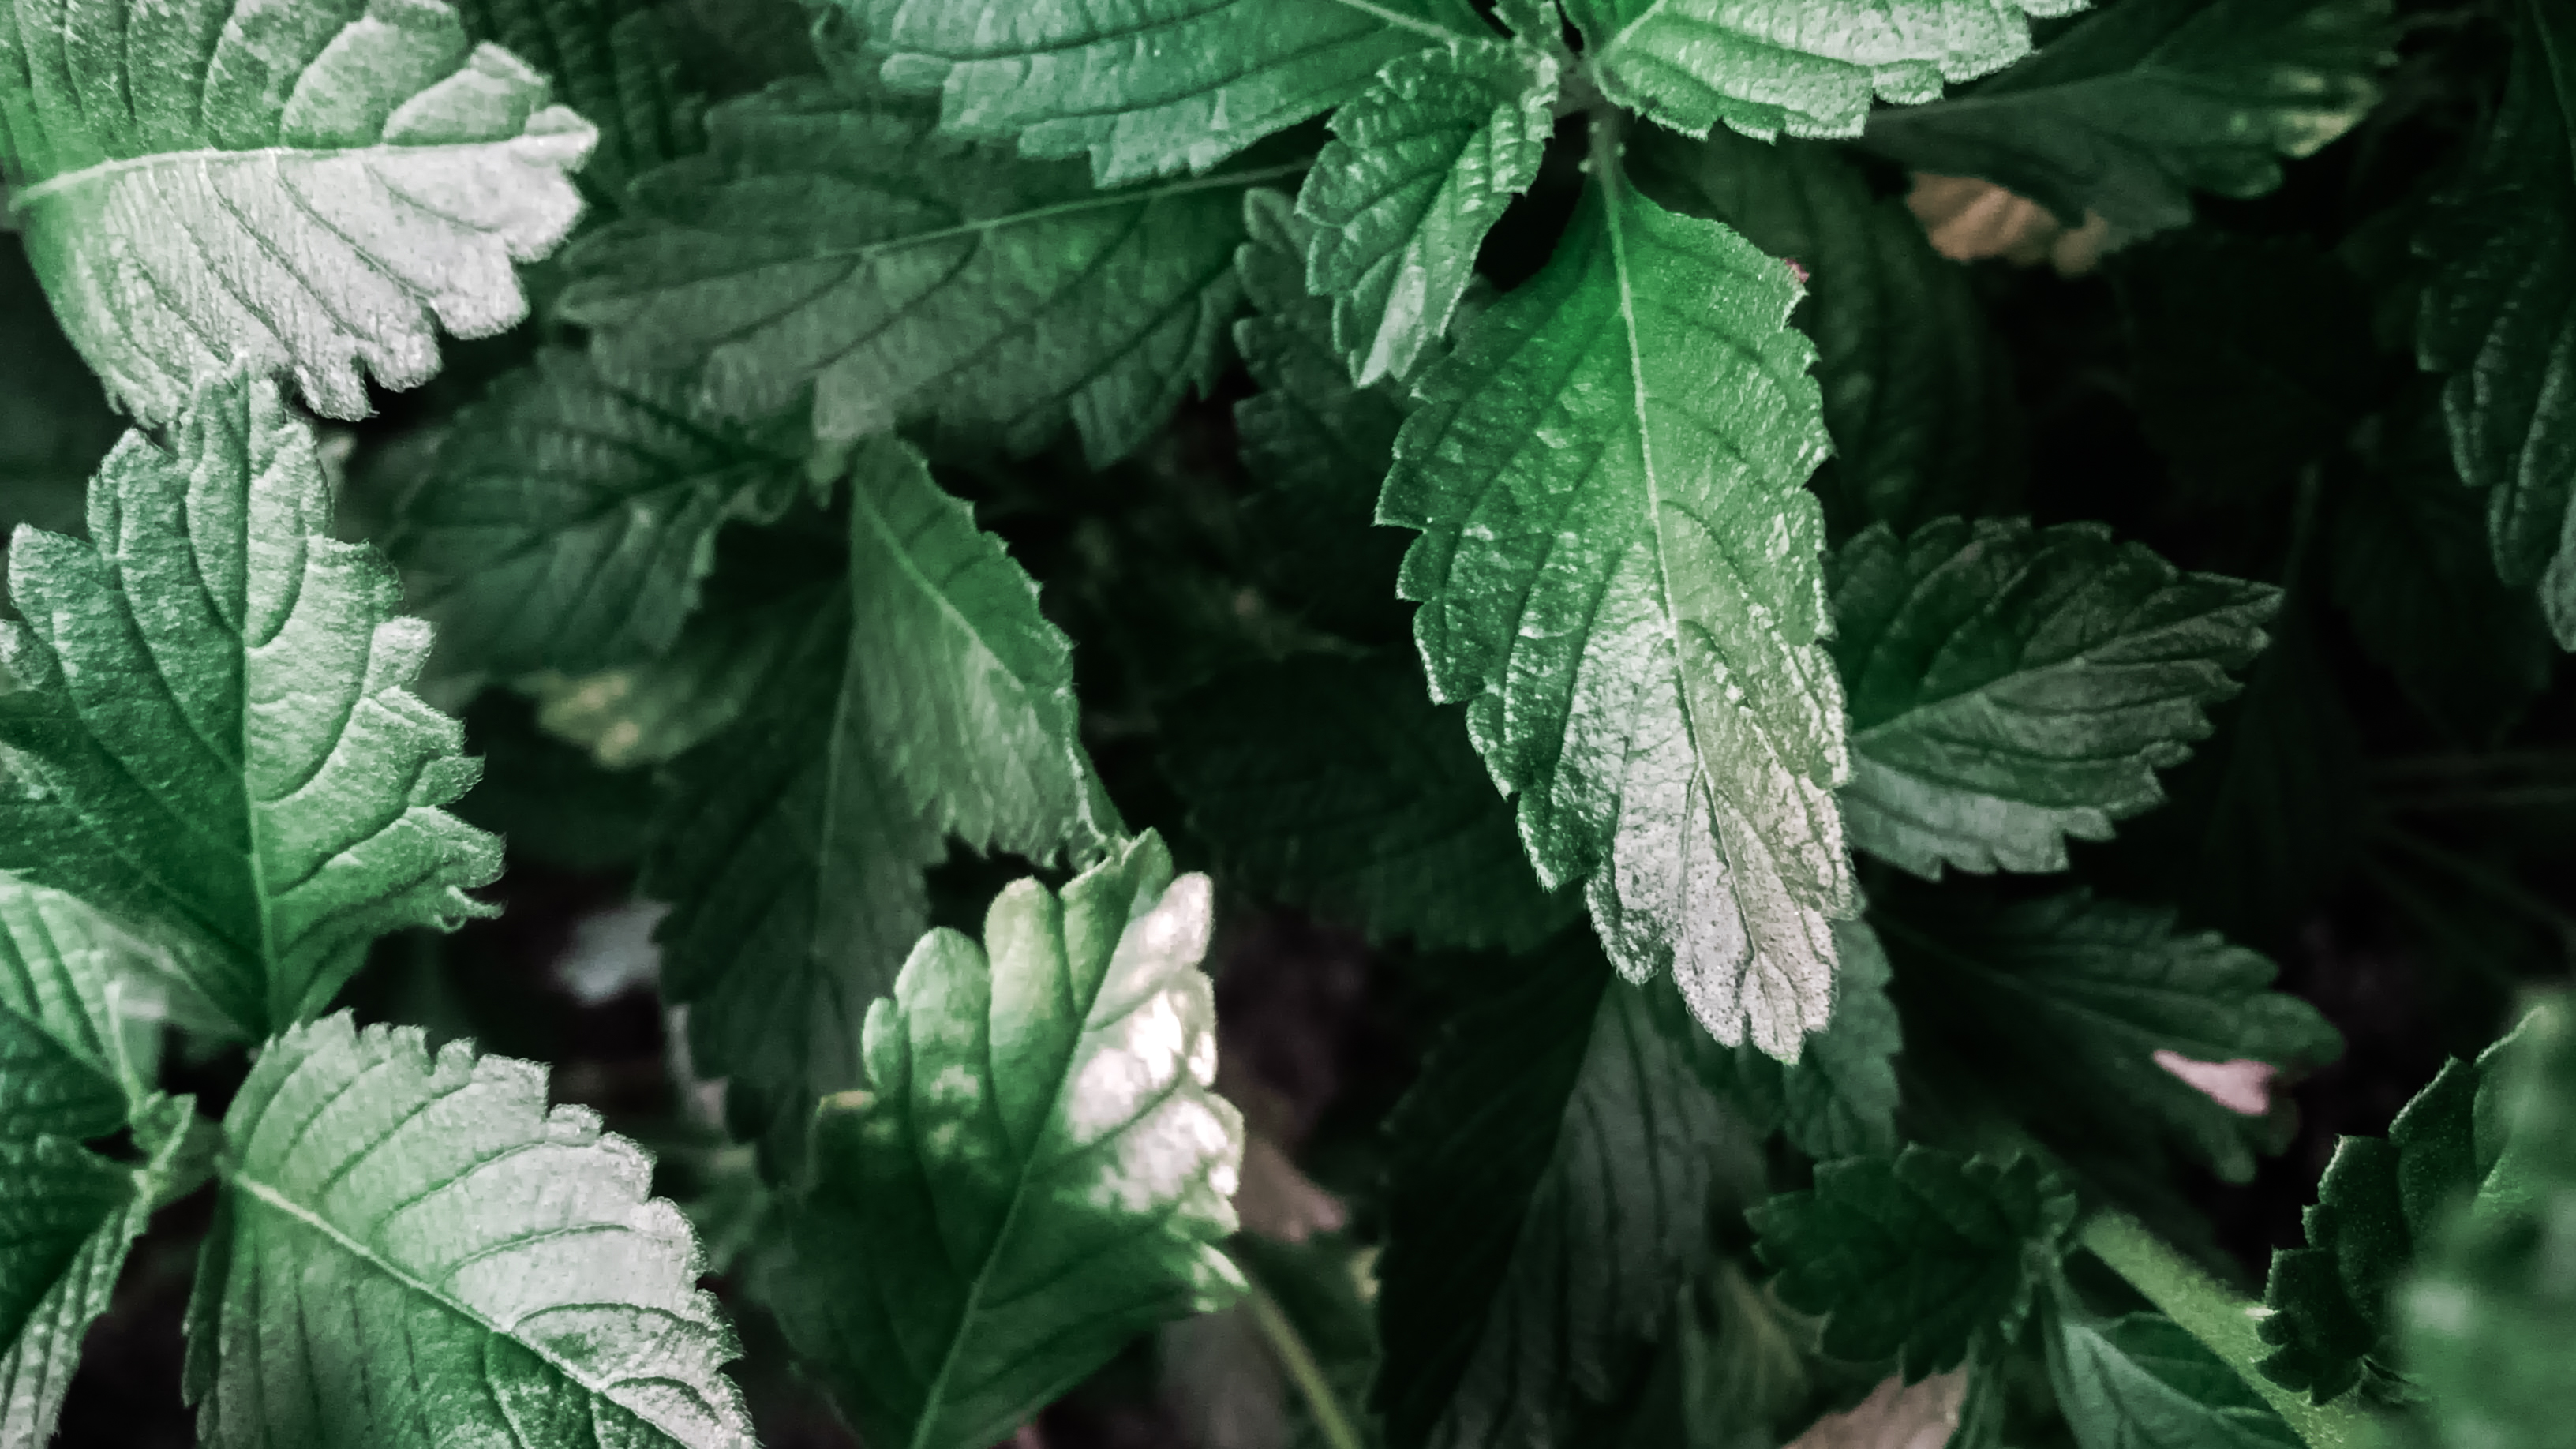
nature, plant, leaf, flower, frost, green, herb, botany, leaves, flowering plant, urtica, annual plant, land plant, perilla frutescens, perilla